Azande people

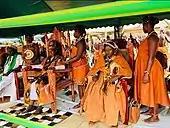
The Azande royal family

The Azande are an ethnic group in Central Africa speaking the Zande languages (whose classification is uncertain). They live in south-eastern Central African Republic, north-eastern Democratic Republic of the Congo, as well as south-central and south-western South Sudan. The Congolese Azande live in Orientale Province along the Uele River; Isiro, Dungu, Kisangani and Duruma. The Central African Azande live in the districts of Rafaï, Bangasu and Obo. The Azande of South Sudan live in Central, Western Equatoria and Western Bahr al-Ghazal States, Yei, Maridi, Yambio, Tombura, Deim Zubeir, Wau Town and Momoi.